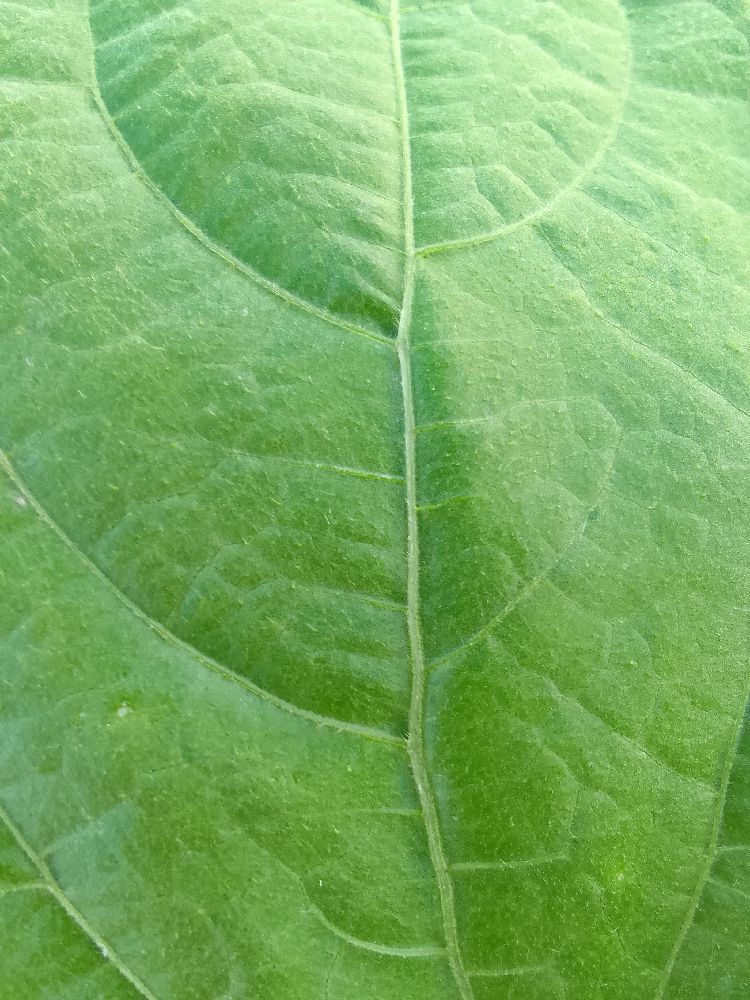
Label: healthy